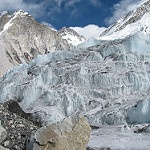
Scene: Outdoor